Ballylumford Power Station

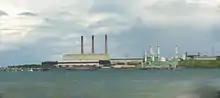
Ballylumford Power Station as seen from Glynn Railway Station. "C" Station can be seen on the right hand side.

On 12 August 2010, the AES Corporation announced that its subsidiary, AES Ballylumford Holdings Limited, had acquired Premier Power Limited (PPL) from BG Energy Holdings through an all-cash transaction for £102 million (approximately $160 million), which included purchase price and working capital adjustment. The transaction was announced on 2 July 2010, and was subject to licence consents from the Northern Ireland Authority for Utility Regulation and the Northern Ireland Department of Enterprise, Trade and Investment.